Dog tag

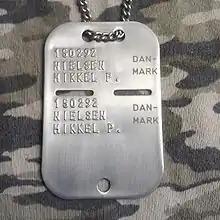
Danish military dog tag

The Austrian "Bundesheer" used a single long, rectangular tag, with oval ends, stamped with blood group & Rh factor at the end, with ID number underneath. Two slots and a hole stamped beneath allows the tag to be broken in halves, and the long bottom portion has both the ID number and a series of holes which allows the tag to be inserted into a dosimeter. This has been replaced with a more conventional, wider and rounded rectangle which can still be halved, but lacks the dosimeter reading holes.